2015 6 Hours of Nürburgring

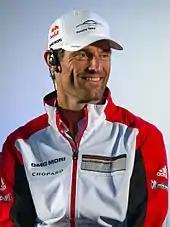
Mark Webber "(pictured in 2014)" helped secure his, Timo Bernhard and Brendon Hartley's first outright victory in the World Endurance Championship.

Dalla Lana went off the circuit on his 129th lap and was put under pressure from Bertolini who slipstreamed onto the back of a faster LMP2 car on the start/finish straight to pass Dalla Lana at the first corner for the lead in LMGTE Am. Jani drew up to the rear of Tréluyer who was delayed by a Porsche GTE through the final turn and defended heading towards the first turn which allowed di Grassi to get involved in the duel for second-place. Six minutes later, Jani went to the inside of Tréluyer driving into the first corner but ran deep. Tréluyer kept the place by driving alongside Jani going into the next turn. Di Grassi benefited from this and took third place from Jani at the Dunlop hairpin. Jani responded by lining up an overtaking attempt on di Grassi but was unable to reclaim third. Instead, di Grassi passed Tréluyer for second. The final round of pit stops for fuel and driver changes started four minutes later when Webber got aboard the No. 17 Porsche and Lieb took over Jani's sister car. A slow pit stop by di Grassi dropped him to fourth while Lieb lapped quickly and moved in front of Lotterer for second. Lotterer opted not to defend from the faster di Grassi who passed him for third and set about trying to close up to Lieb. The focus upfront was on di Grassi who got the gap from Lieb down to 4.2 seconds and the latter responded by increasing his advantage to five seconds but then hit the No. 36 Singatech Alpine and sustained minor front-right bodywork damage.